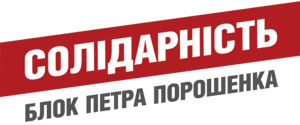
Solidarité européenne, jusqu'en 2019 Bloc Petro Porochenko « Solidarité », est un parti politique ukrainien dirigé par Petro Porochenko.
Les élections législatives ukrainiennes de 2014 se sont déroulées le 26 octobre 2014. Elles font suite à la dissolution de la Rada par le président Petro Porochenko, élu lors de l'élection présidentielle du 25 mai 2014. Il s'agit d'élections anticipées, se déroulant seulement deux ans après les dernières élections législatives de 2012.
Les médias en Ukraine sont l’ensemble des médias présents sur le territoire de l'Ukraine.